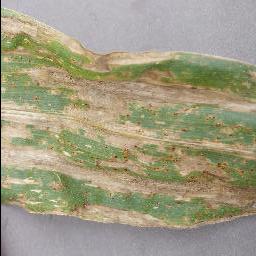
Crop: corn
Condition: (maize)_cercospora_spot_gray_spot